High Speed 1

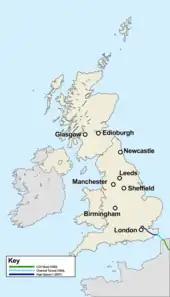
HS1 within the United Kingdom, with the Channel Tunnel and LGV Nord also shown

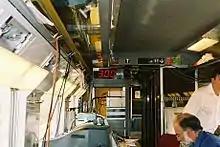
Train 3313/3314 served as a laboratory train, reaching during Section 1 testing in 2003

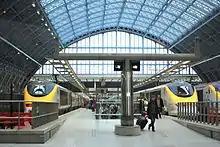
Eurostar trains at St Pancras International

The high-speed railway operates as a "seven-day railway", with full availability on all days. Heavy maintenance is performed overnight.